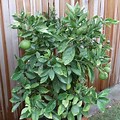
Label: Avocado